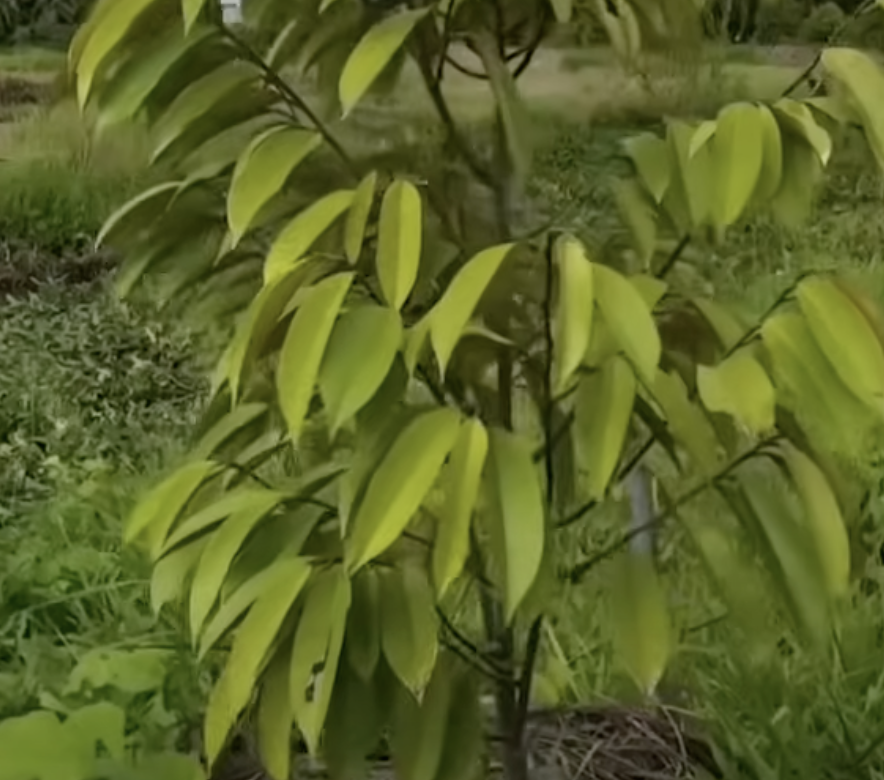
Label: yellow_leaf